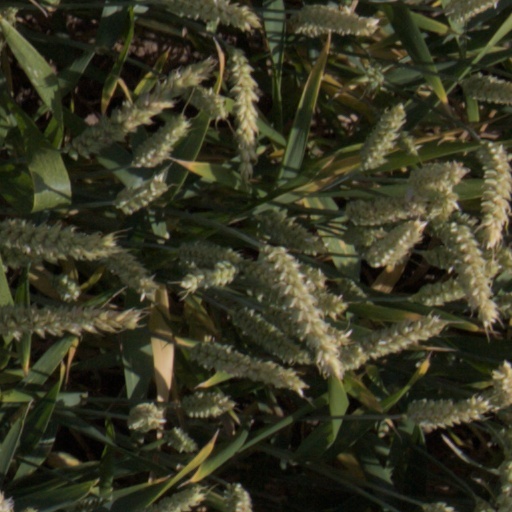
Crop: wheat